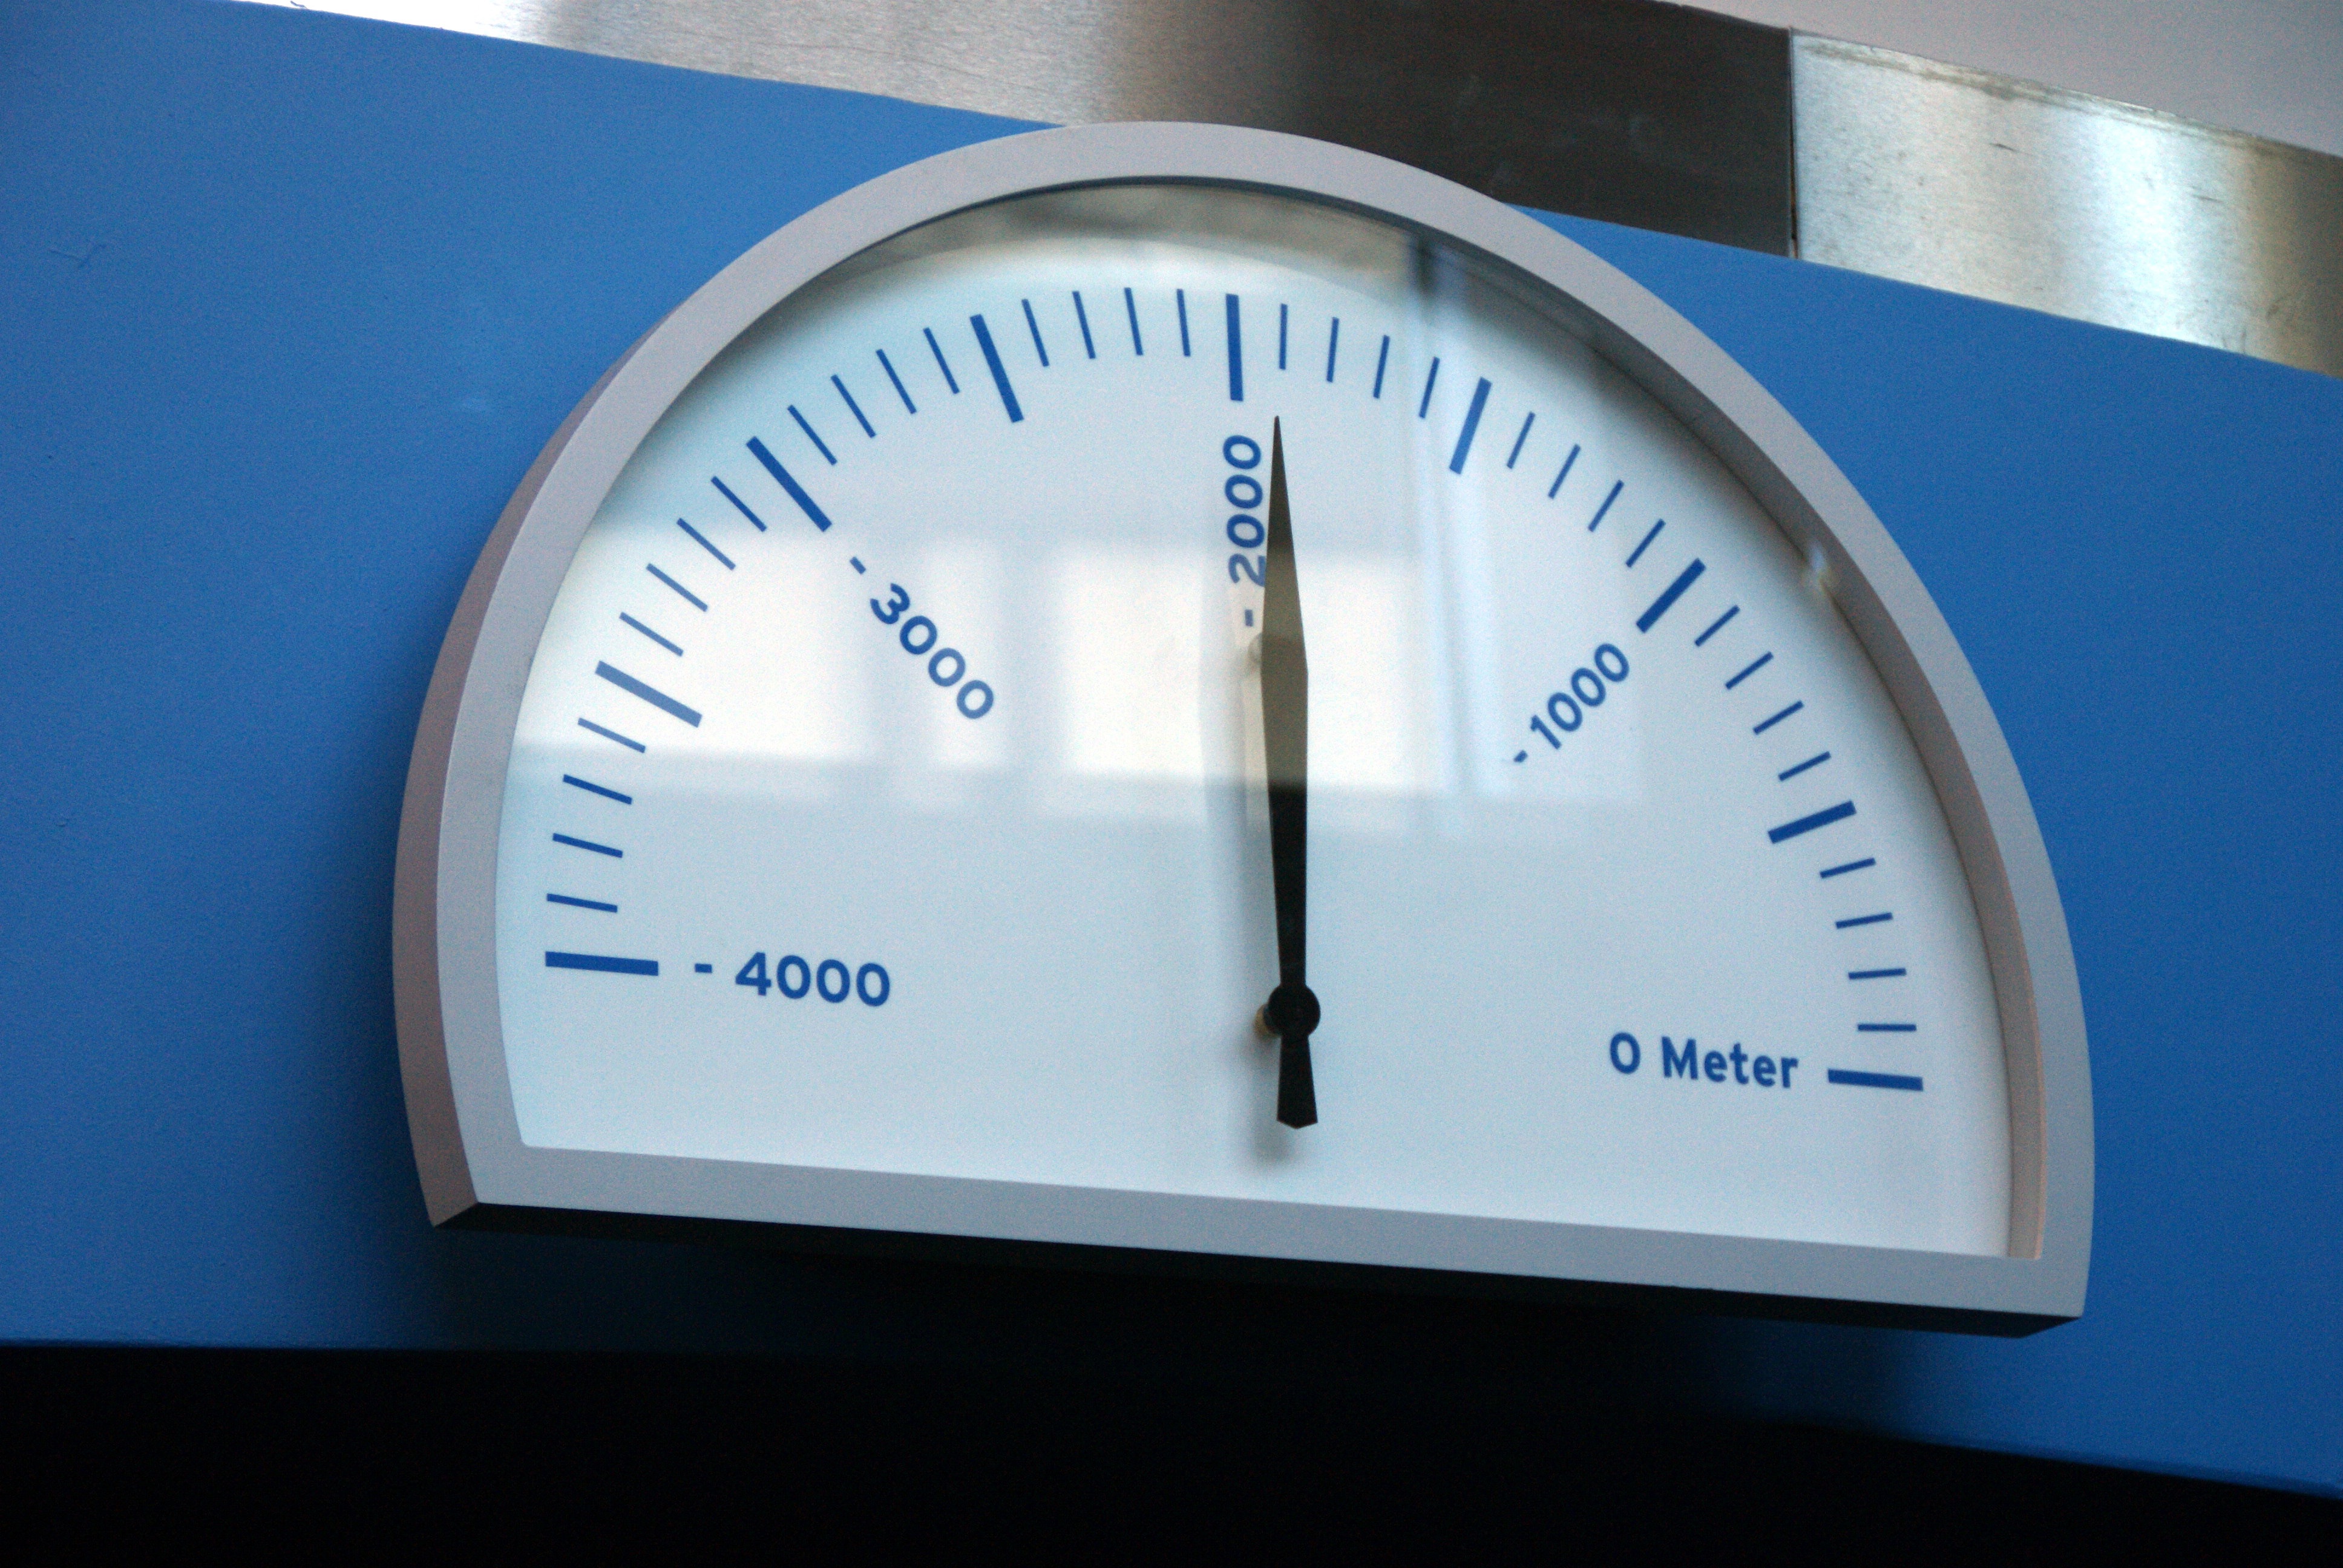
clock, tool, underground, museum, gauge, tachometer, deep, germany, geyser, elevator, rheinland, andernach, visitor attraction, vehicle registration plate, measuring instrument, weighing scale